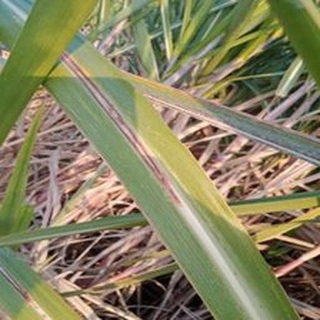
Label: sugarcane_red_rot